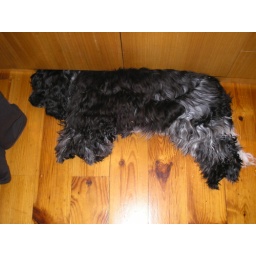
jarvis sleeping in kitchen